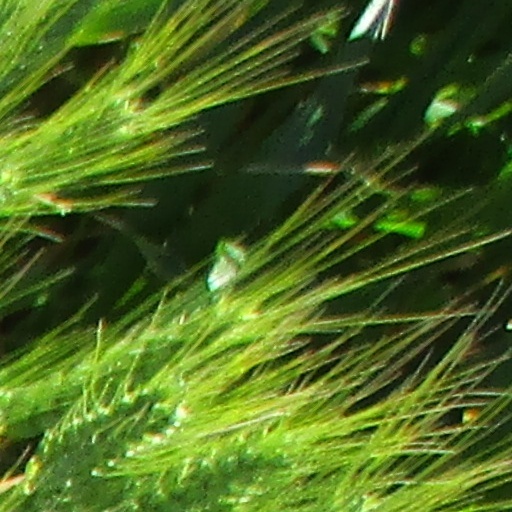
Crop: wheat